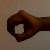
The image shows a hand gesture representing the number 0 in Indian Sign Language.